Emmanuel Episcopal Church (San Angelo, Texas)

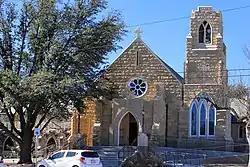

The Emmanuel Episcopal Church in San Angelo, Texas is a historic church located at 3 S. Randolph. The church was founded in 1885–87. Its building was built in 1929 and added to the National Register of Historic Places in 1988.